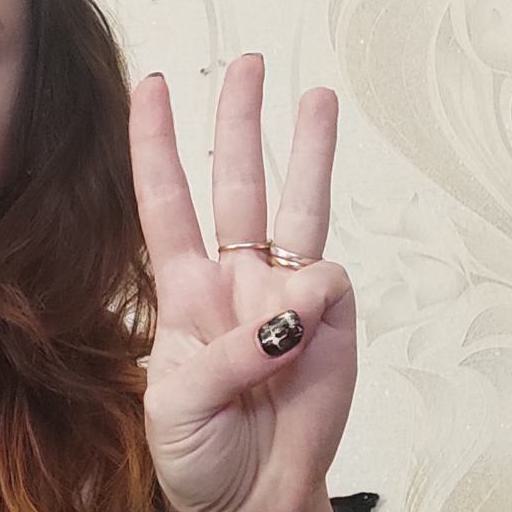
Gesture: three